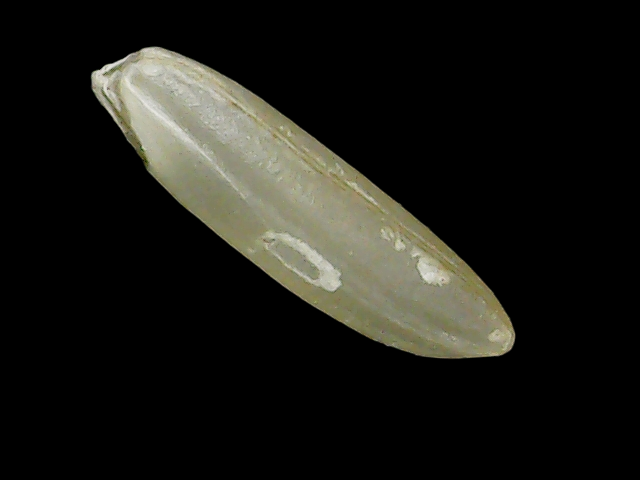
Rice variety: Binadhan11